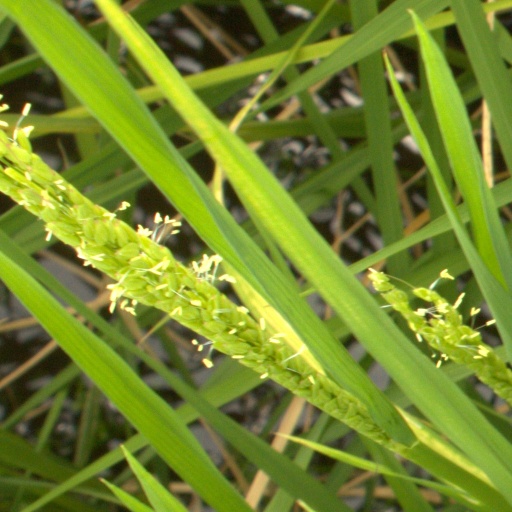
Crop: rice